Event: Nepal Earthquake
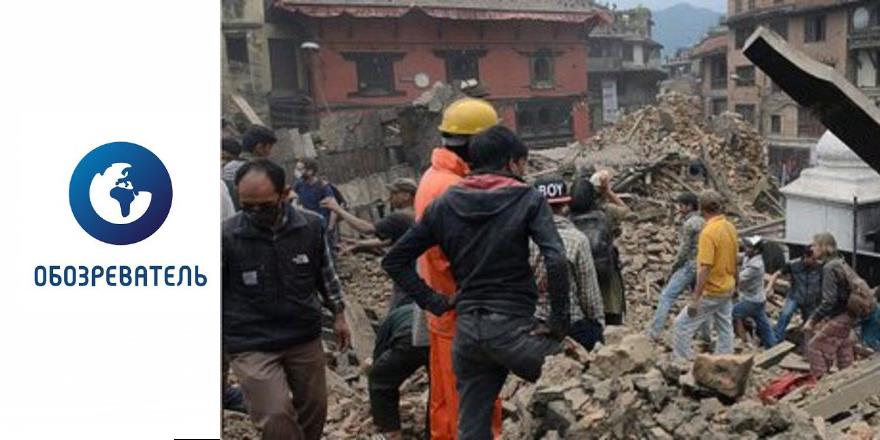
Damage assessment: damage